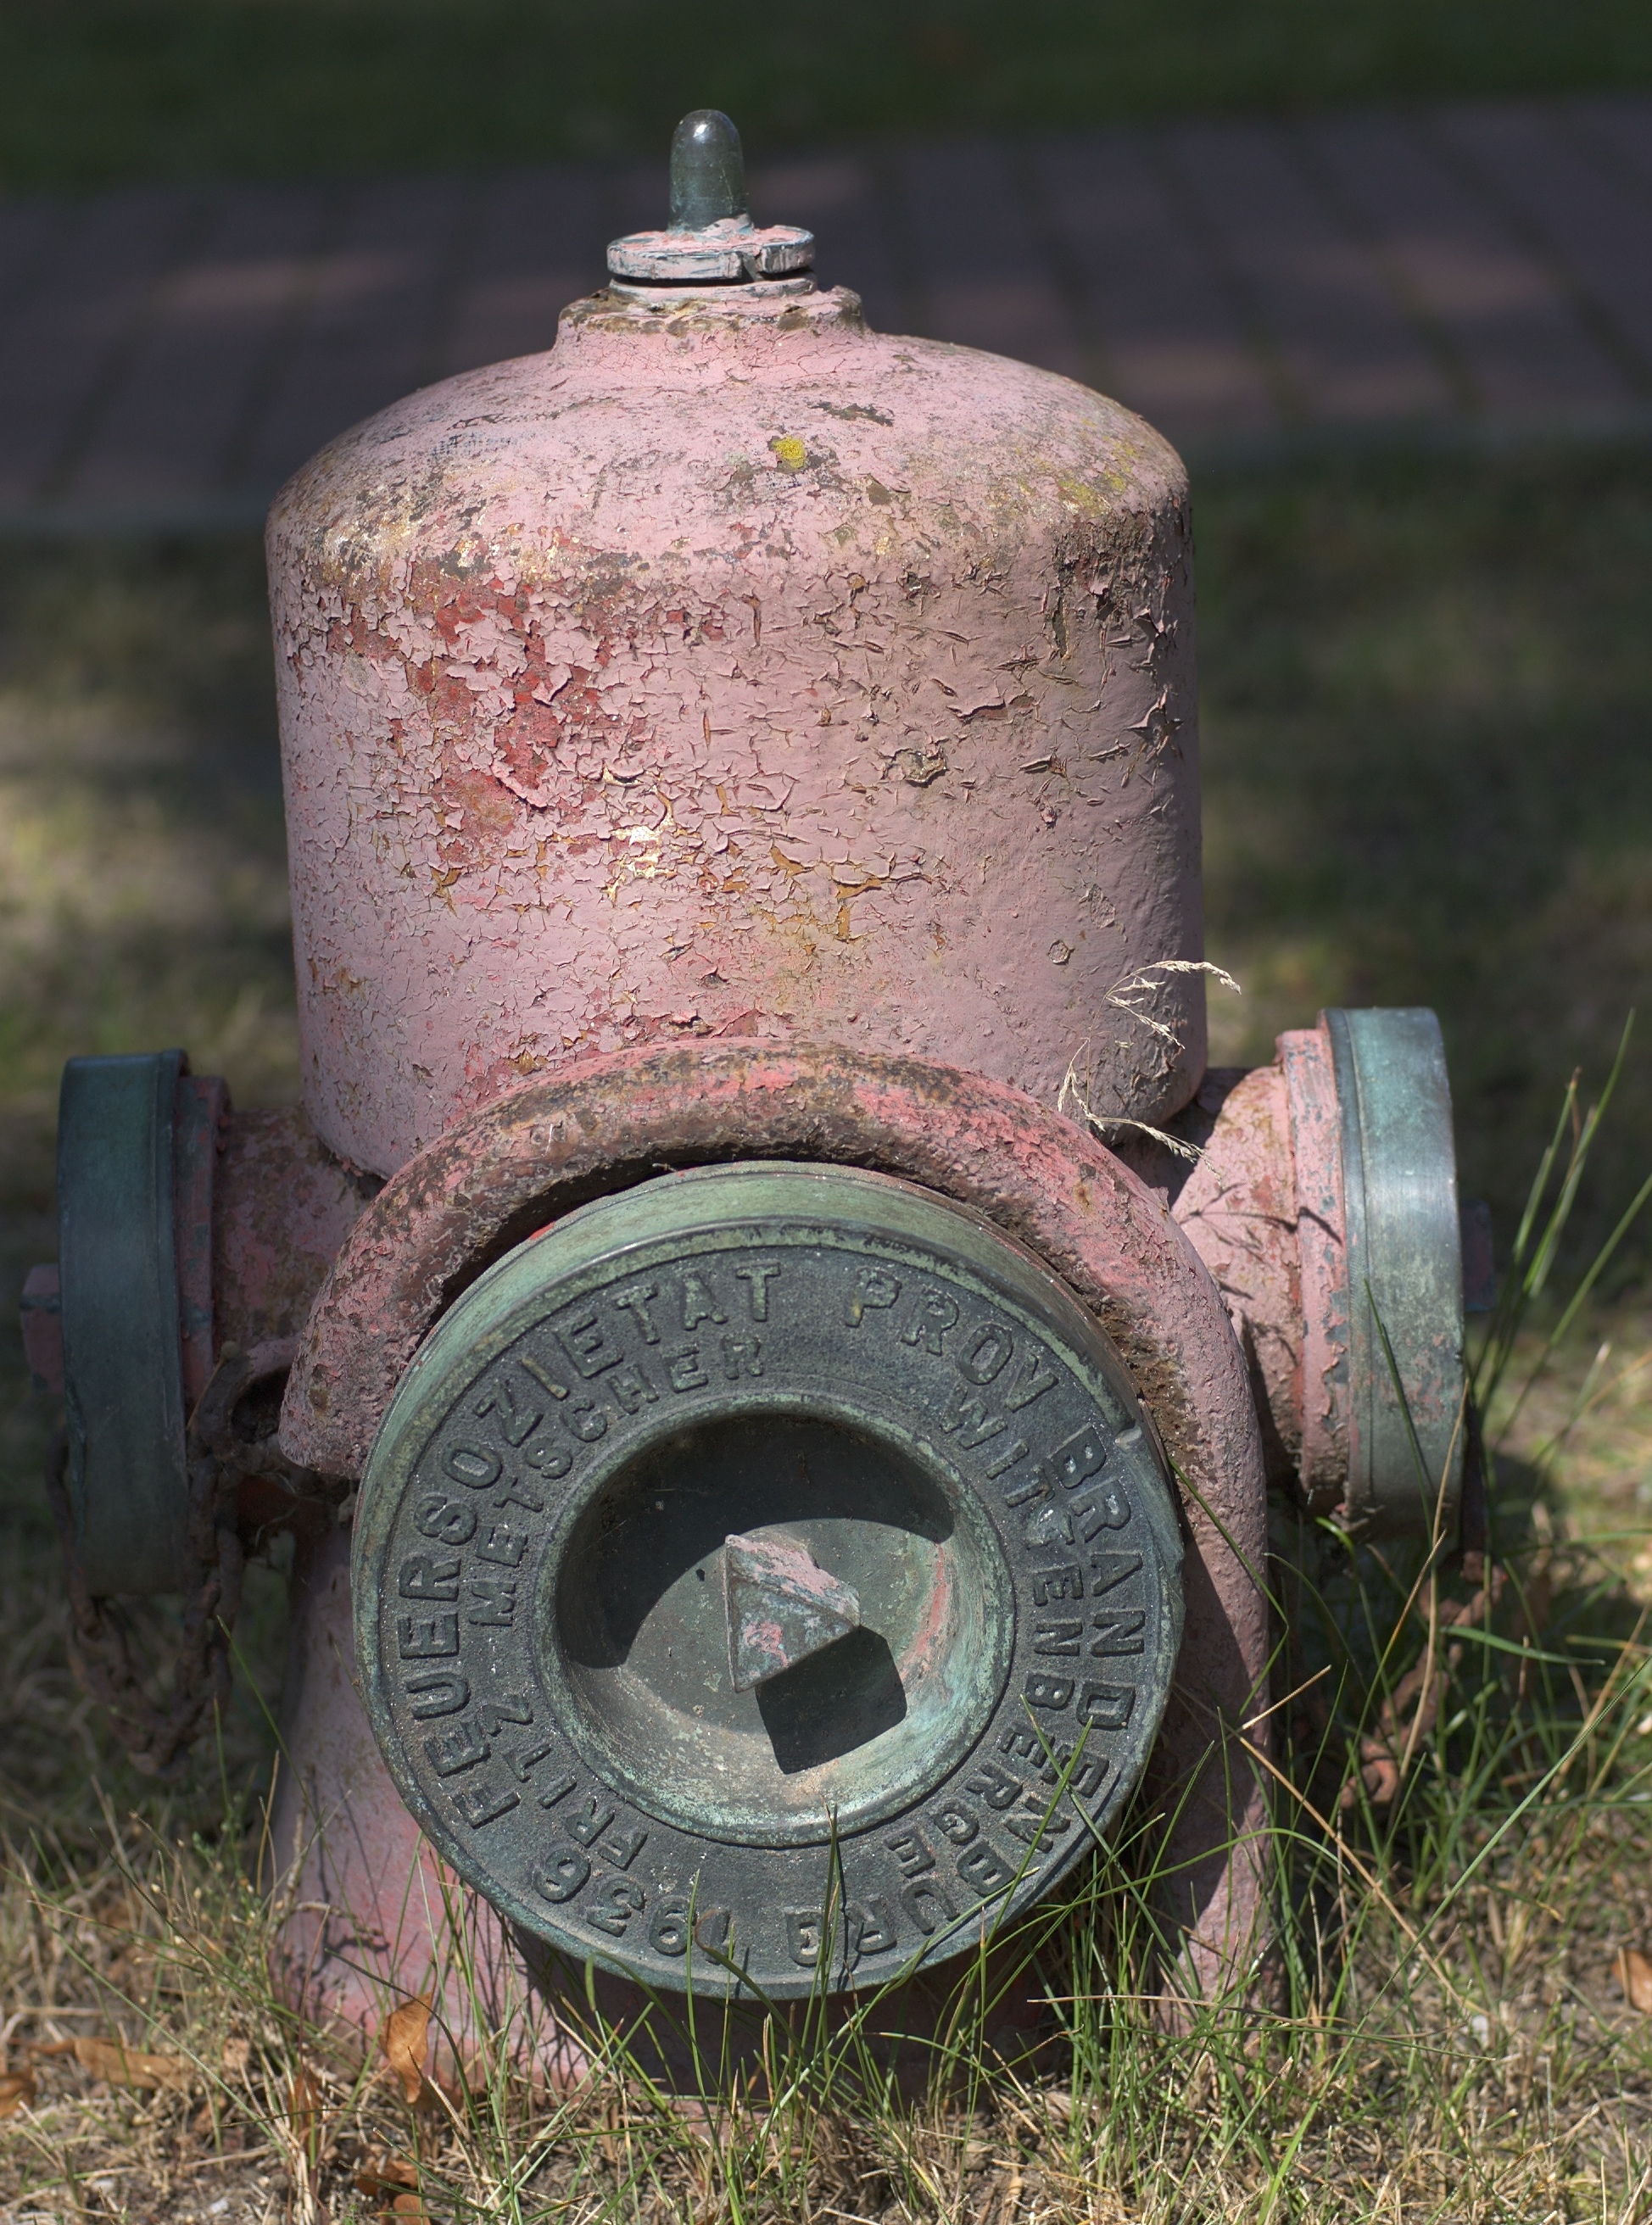
lawn, wheel, vehicle, machine, 2012, f14, rawtherapee, germany, deutschland, pentax, cannon, brandenburg, lenstagged, steffenzahn, k100d, justpentax, iamflickr, cosina, voigtlander, 58mm, nokton, 58mmf14, 58mm14, nokton58mmf14slii, 58mmf14nokton, cosinavoigtl nder, voigtl ndernokton58mmf14, man made object